Muruzábal

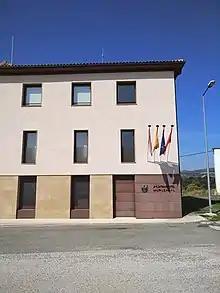

Muruzabal is a town and municipality located in the province and autonomous community of Navarre, northern Spain.